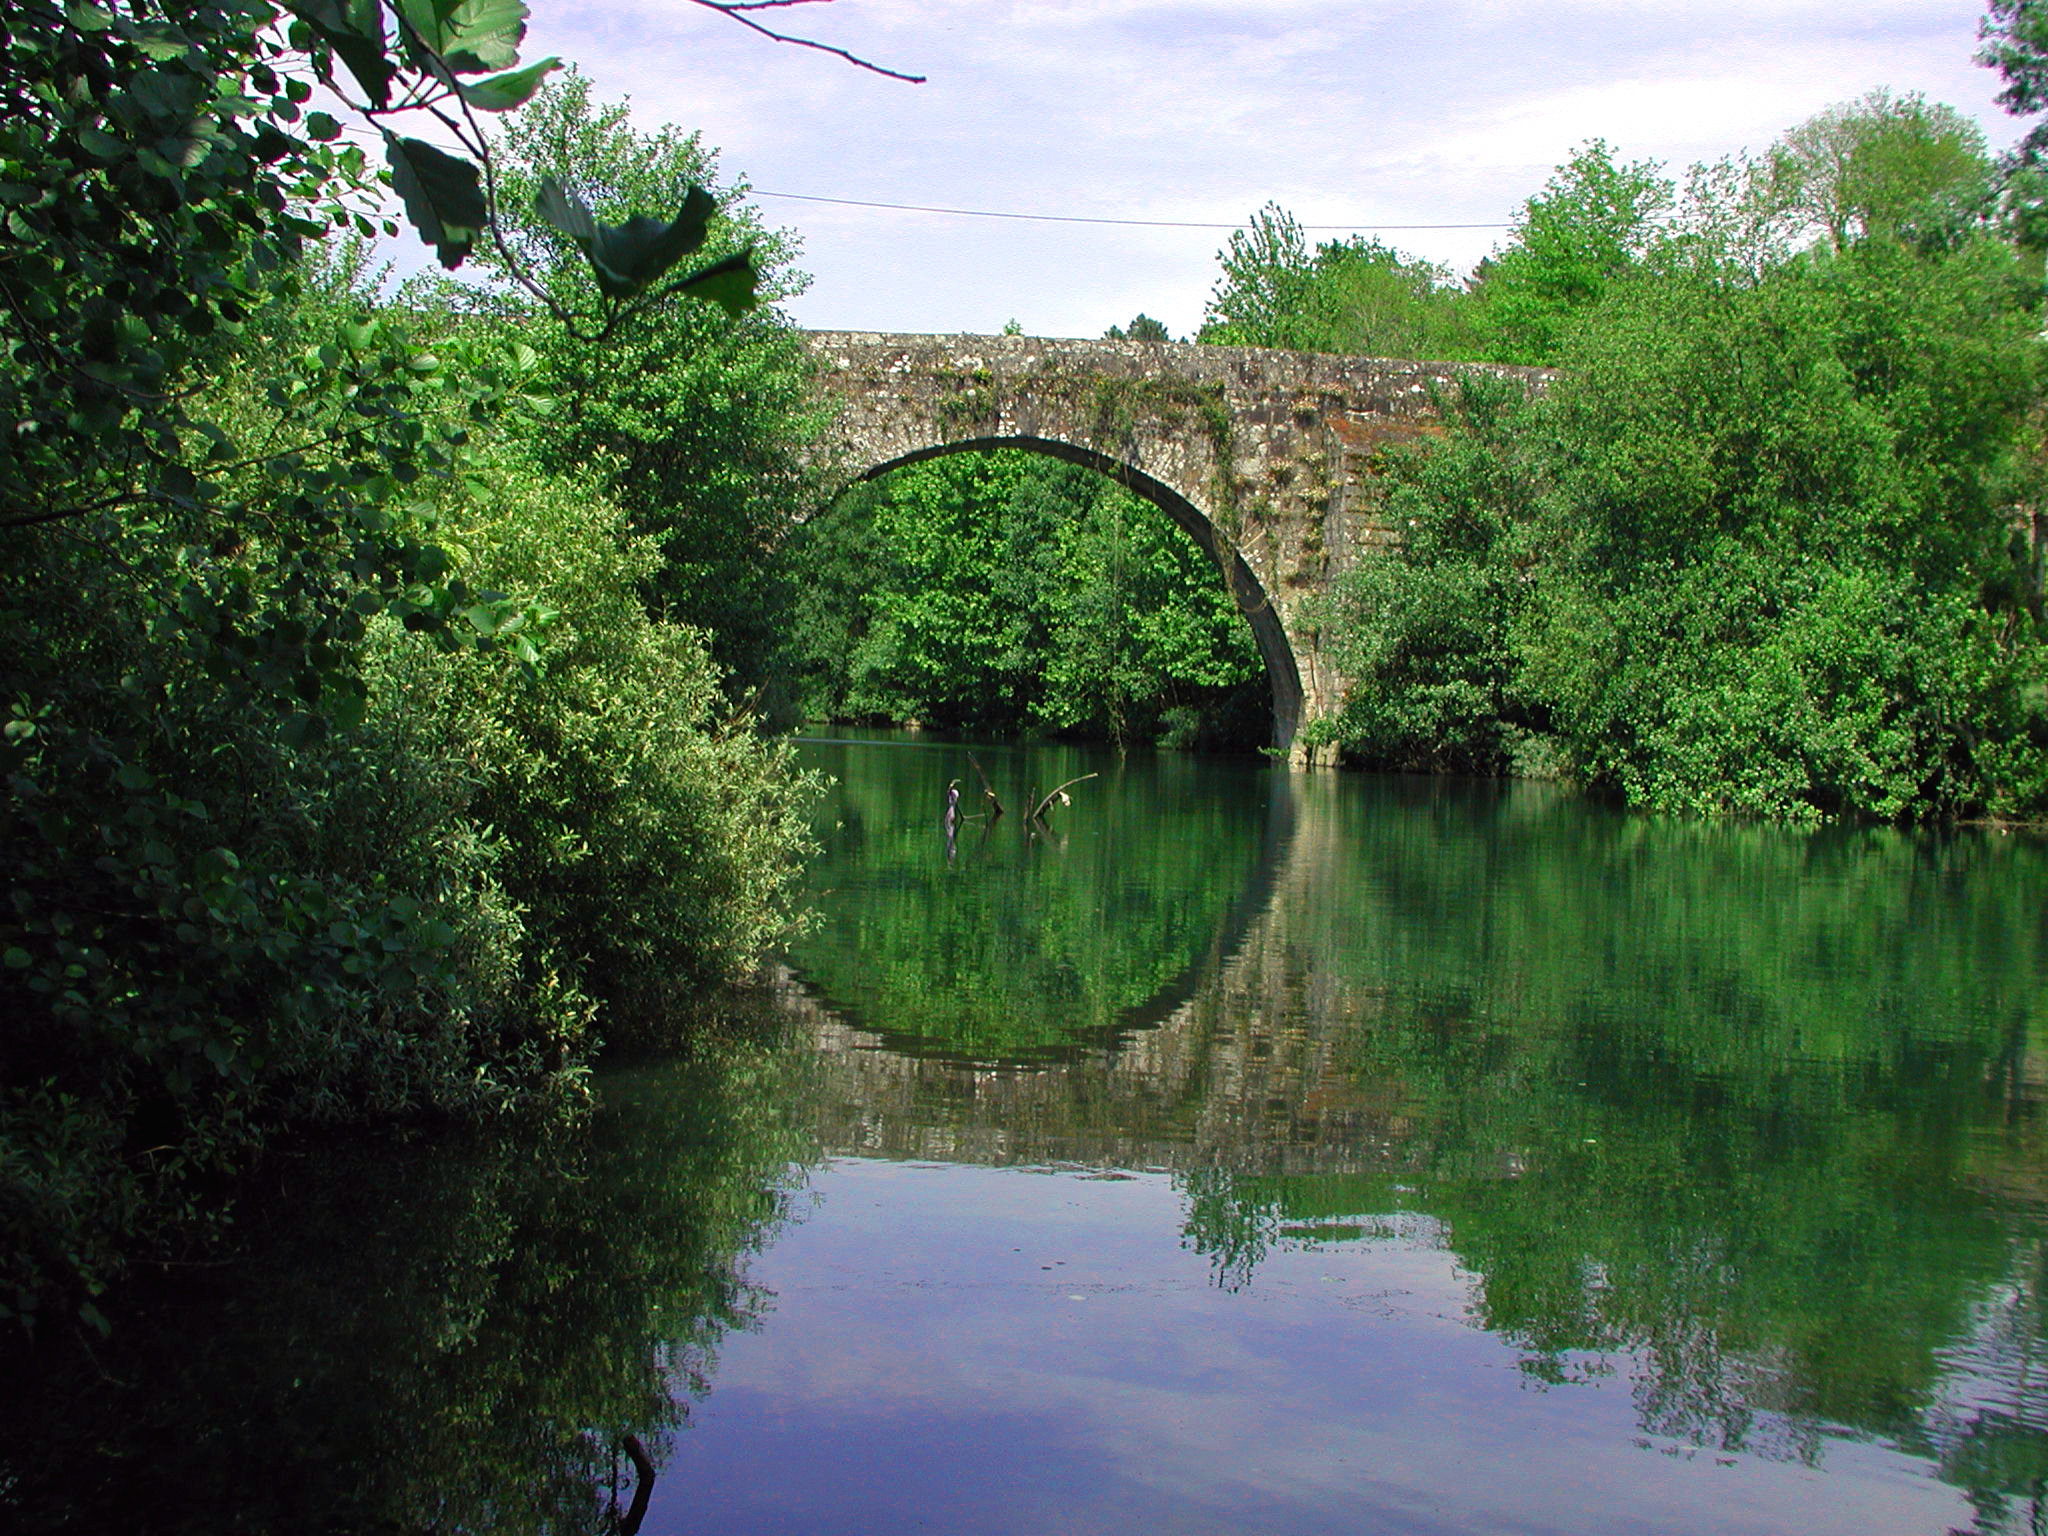
nature, reflection, water, waterway, green, body of water, vegetation, nature reserve, river, bank, tree, leaf, riparian zone, sky, water resources, watercourse, pond, reservoir, lake, wetland, riparian forest, bridge, bayou, biome, plant, grass, canal, landscape, floodplain, arch bridge